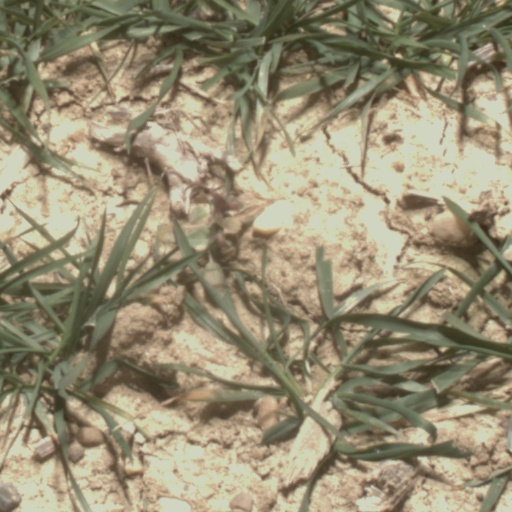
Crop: wheat